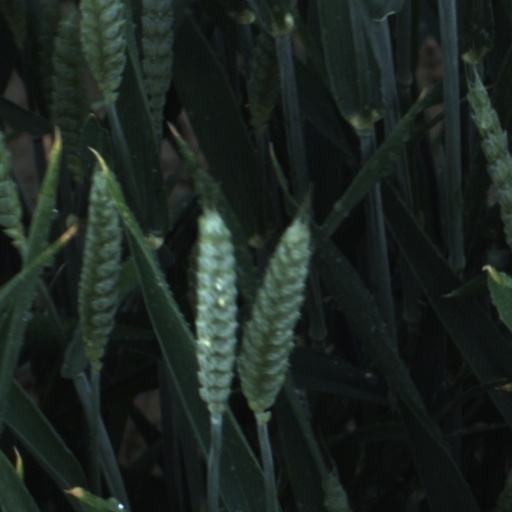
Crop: wheat